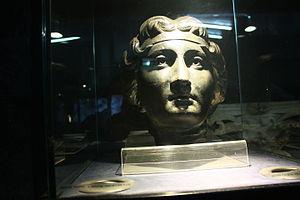
Le Musée de la Ville de Skopje est un musée de la Macédoine du Nord. Il se trouve à Skopje, la capitale du pays, et présente l'histoire de la ville. Fondé en 1949, il s'est installé en 1970 dans l'ancienne gare de la ville, en partie détruite lors d'un séisme en 1963. Le musée occupe un tiers de cette ancienne gare, conservée partiellement en ruines pour commémorer le tremblement de terre, qui détruisit par ailleurs 80 % de la ville.